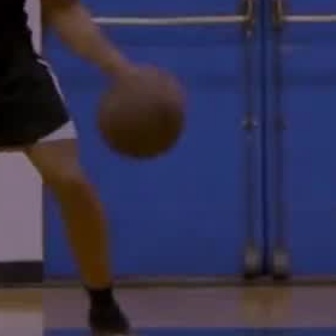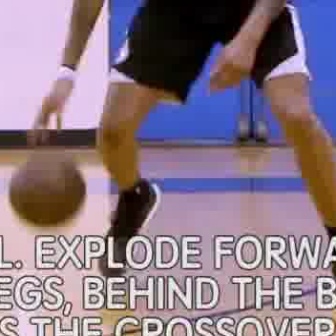
  Please identify the target specified by the bounding box [92,65,185,157] in the first image and locate it in the second image. Return the coordinates in [x_min,y_min,x_max,y_max] format.
Answer: [6,149,83,227]